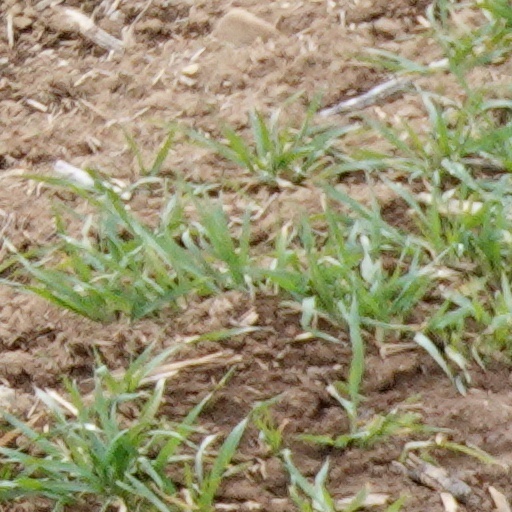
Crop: wheat